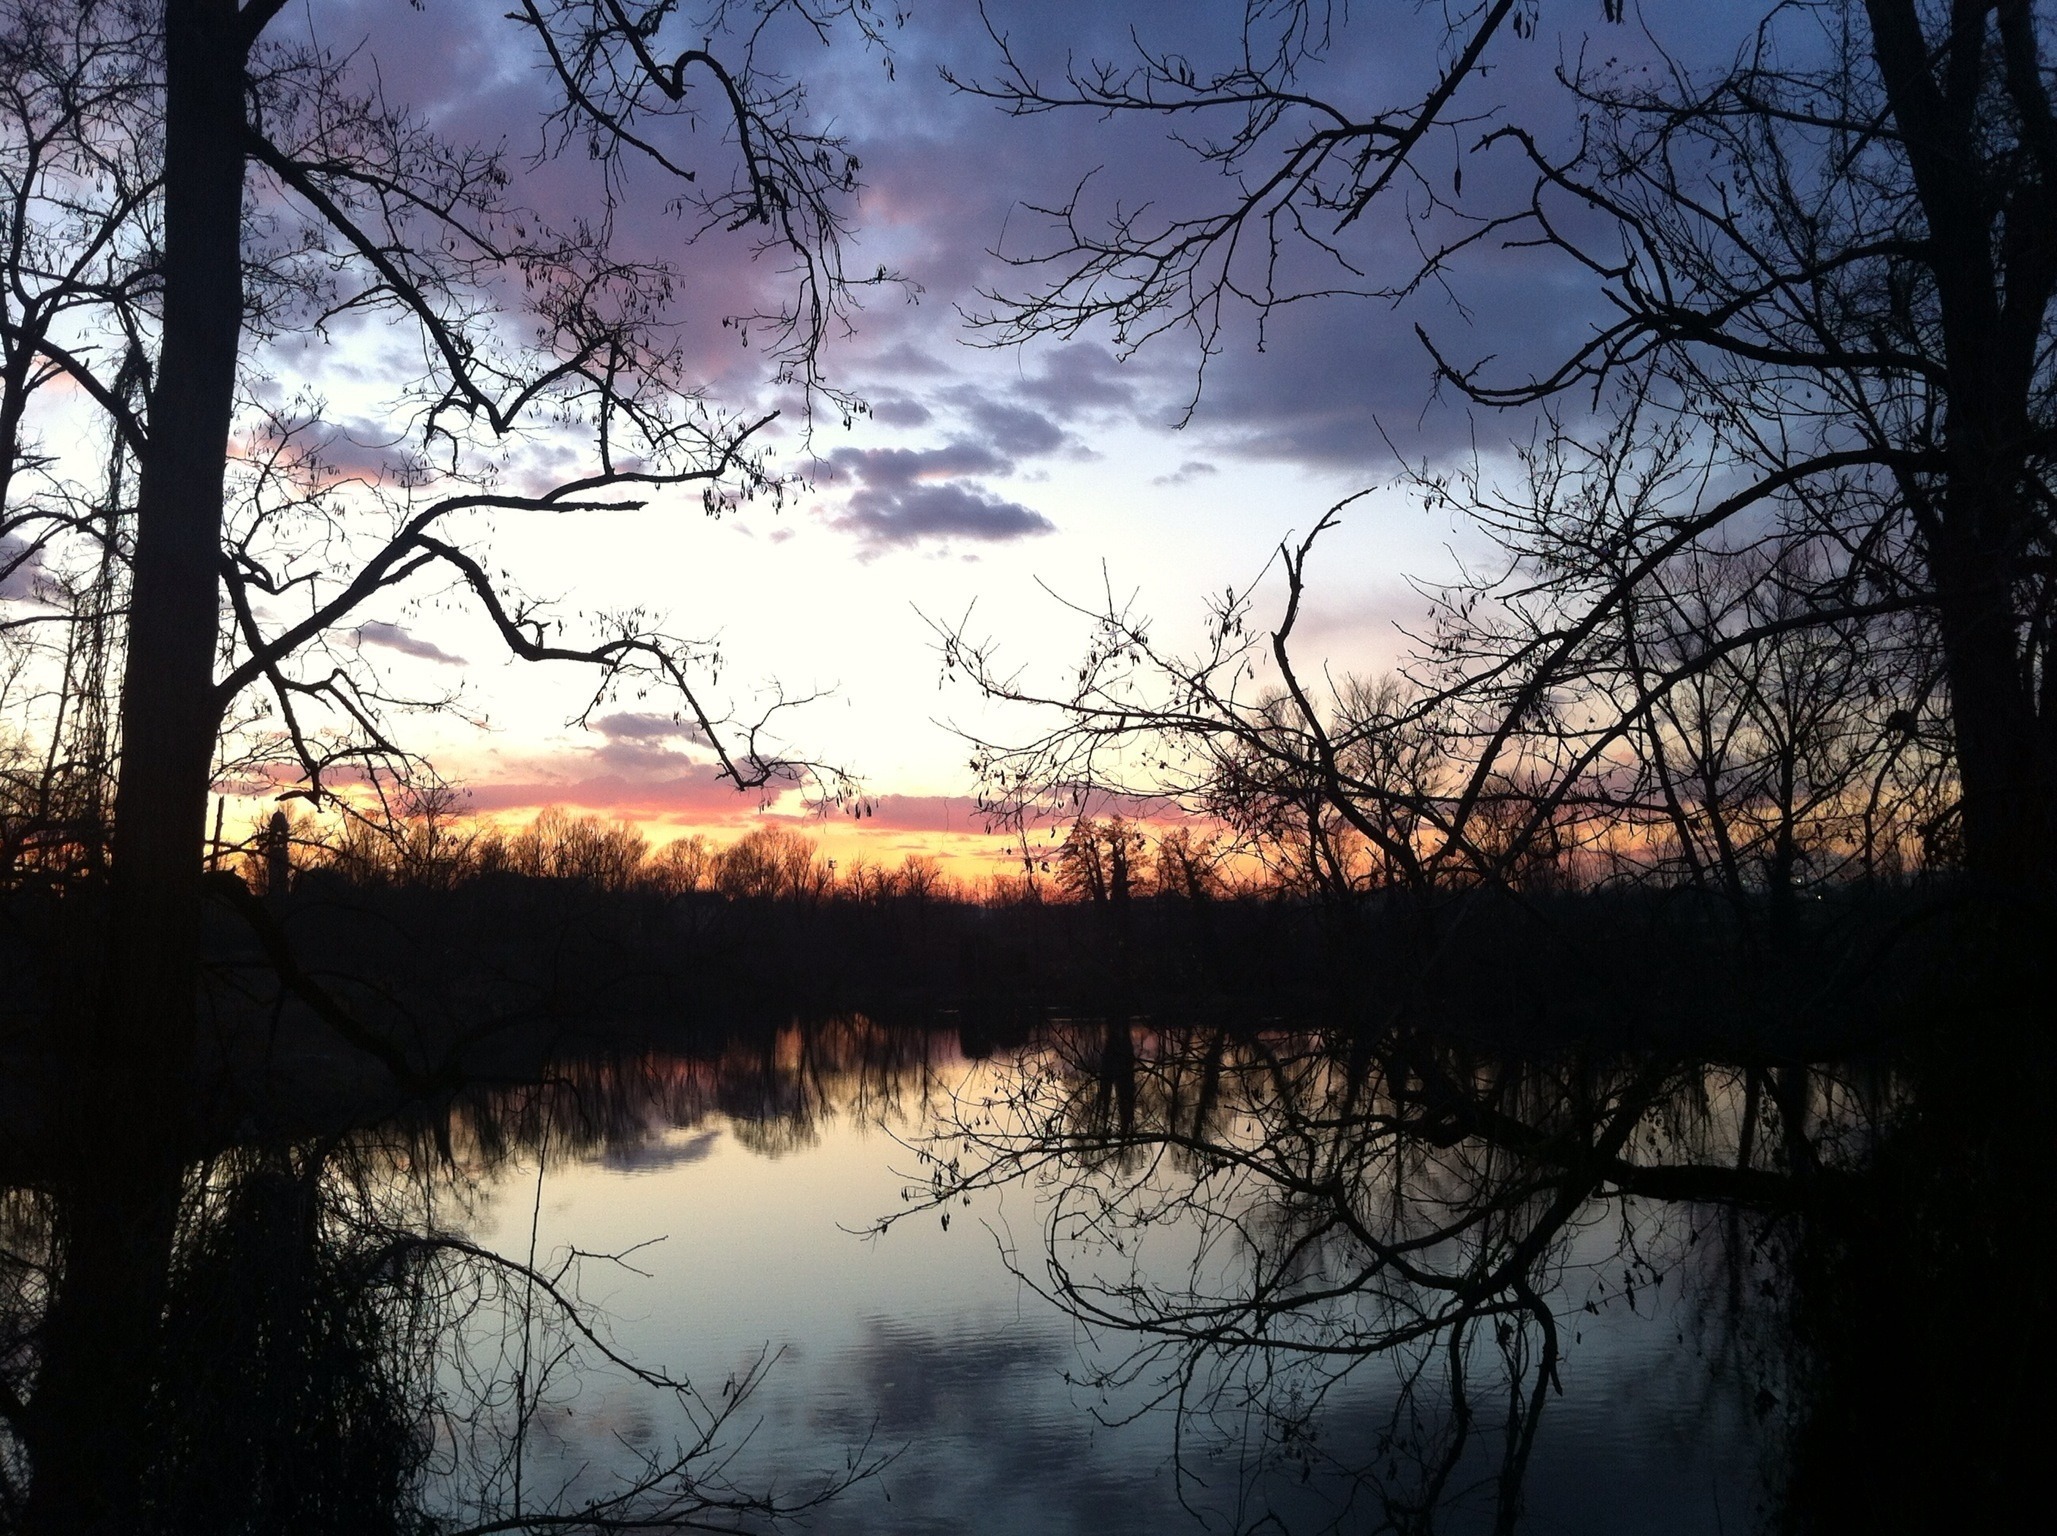
landscape, tree, water, nature, forest, horizon, branch, winter, cloud, plant, sky, sun, sunrise, sunset, sunlight, morning, leaf, lake, dawn, atmosphere, river, dusk, evening, spring, reflection, calm, trees, bank, relaxation, wetland, floodplain, afterglow, phenomenon, meteorological phenomenon, woody plant, computer wallpaper, red sky at morning, bayou